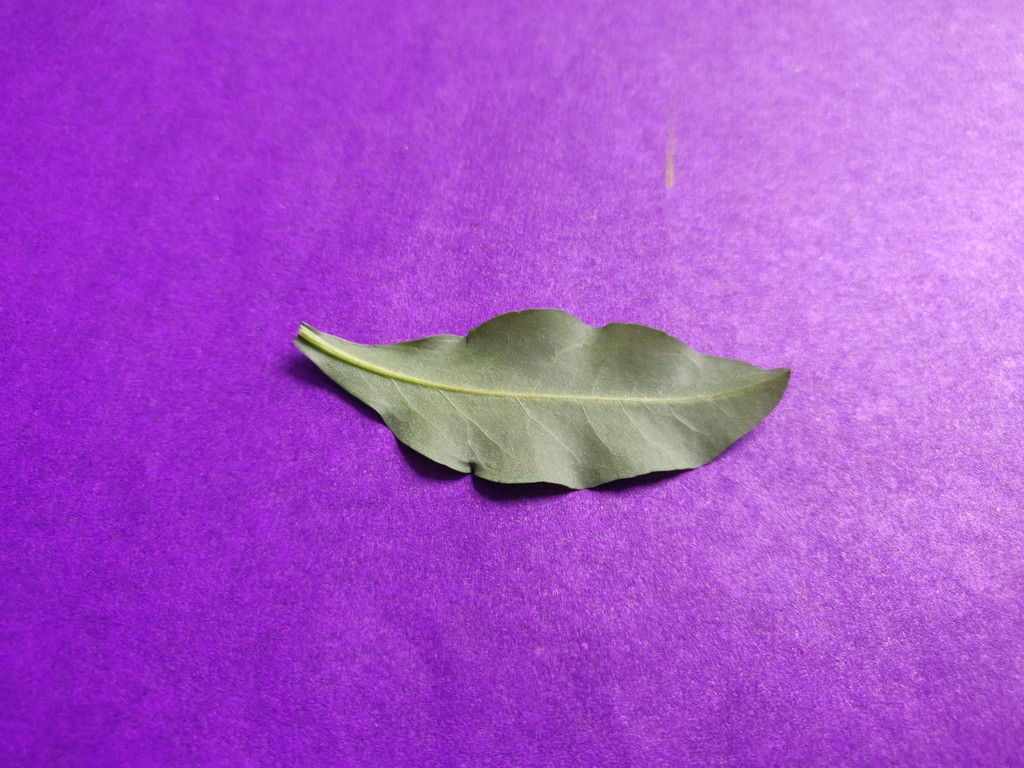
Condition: Healthy
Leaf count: single
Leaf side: back